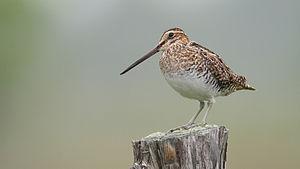
Une Bécassine de Wilson. Photo prise à Kirkfield, en Ontario (Canada), en Juin 2008.